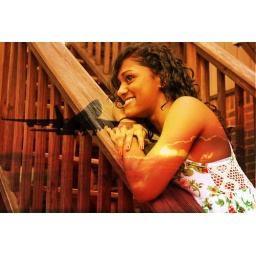
It's like you're flying through the sky in a big airliner,